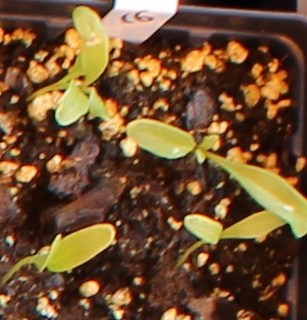
Label: Sugar beet